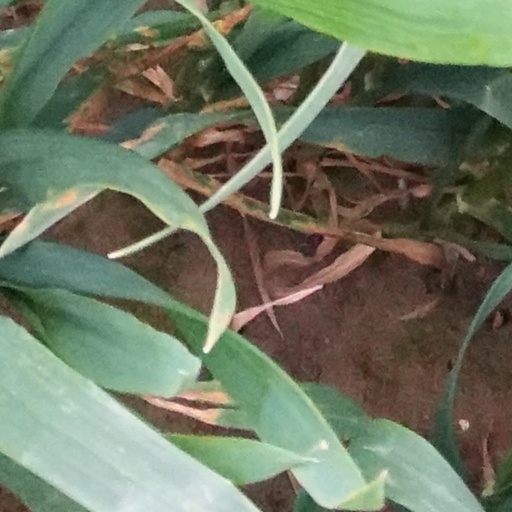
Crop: wheat